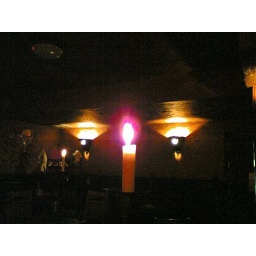
candle light in basement bar edinburgh